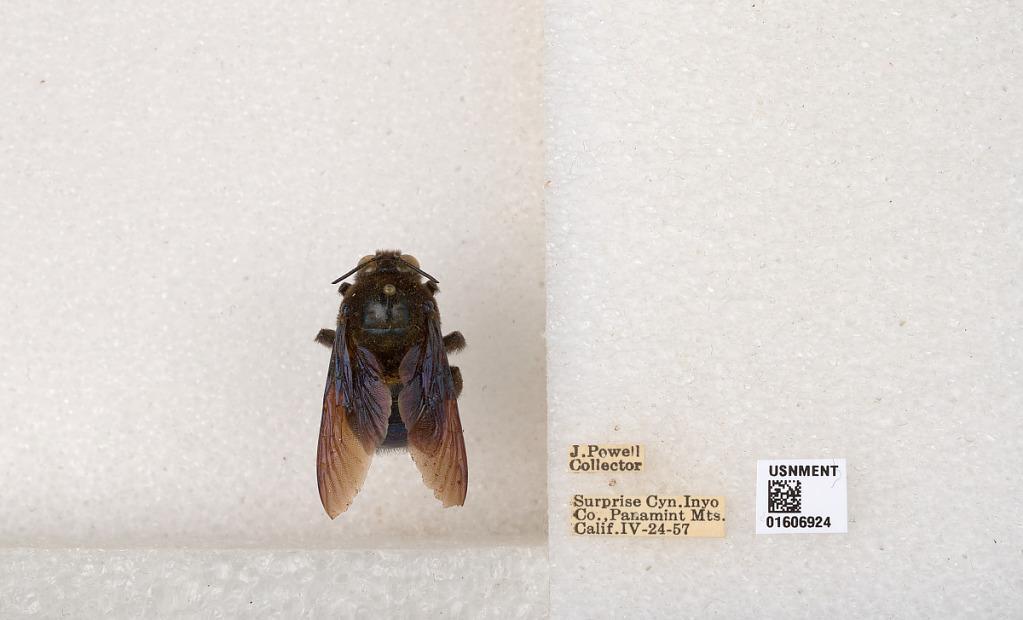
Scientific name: Xylocopa (Xylocopoides) californica arizonensis Cresson
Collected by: J. Powell
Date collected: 1957-4-24
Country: United States
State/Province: California
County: Inyo
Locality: Surprise Canyon, Panamint Mountains
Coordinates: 36.1005, -117.201